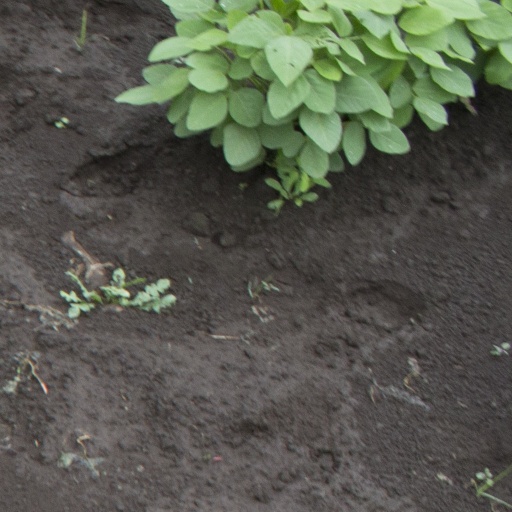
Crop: soybean